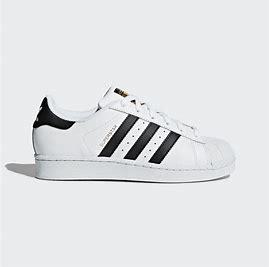
Brand: Adidas
Model: Superstar